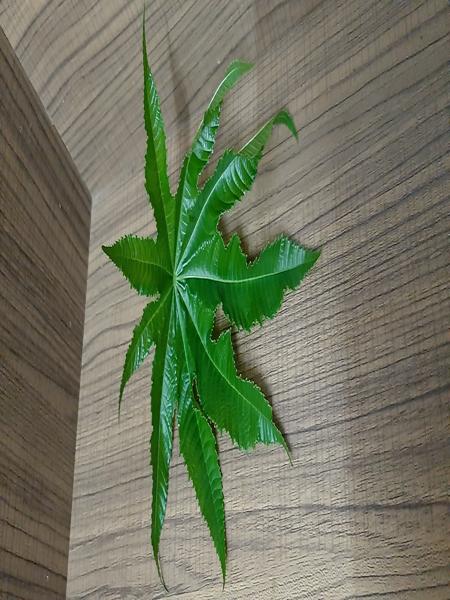
Plant: Castor